Trafalgar campaign

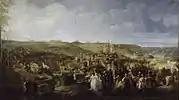
Napoleon inspecting the Troops at Boulogne, 16 August 1804

Villeneuve finally sailed from Toulon on 18 January, heading into the teeth of a gale. Their departure was noted by the patrolling British frigates and , who rushed to report the news to Nelson, anchored at La Maddalena. Nelson immediately rushed his fleet to sea, determining that considering the weather and the fact the French had embarked troops, that Villeneuve was heading east, perhaps to attack locations on the Italian coast, or the islands of Malta or Sardinia, or maybe even Greece or Egypt. He rushed south, hoping to intercept them south of Sardinia, but when they had not appeared by 25 January, he worried that he had missed them, and pressed further east, calling at Greece and then Alexandria on 7 February.